Buckley Space Force Base

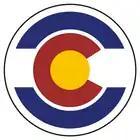
Colorado Army National Guard

The 743rd Military Intelligence Battalion , organized under the 704th Military Intelligence Brigade conducts worldwide SIGINT operations to enhance battle command and provide information advantage to Army, Joint, and Combined Forces, as well as National Consumers.